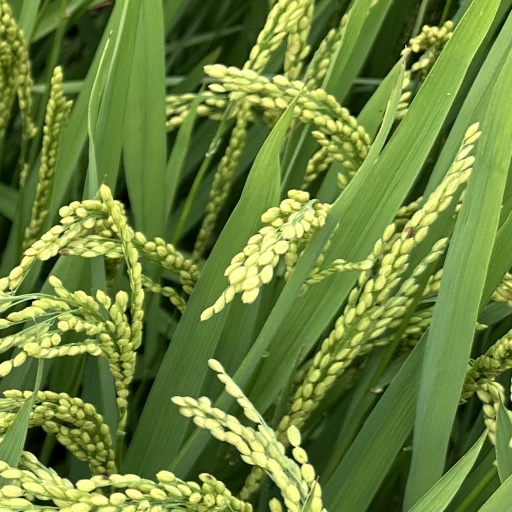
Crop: rice